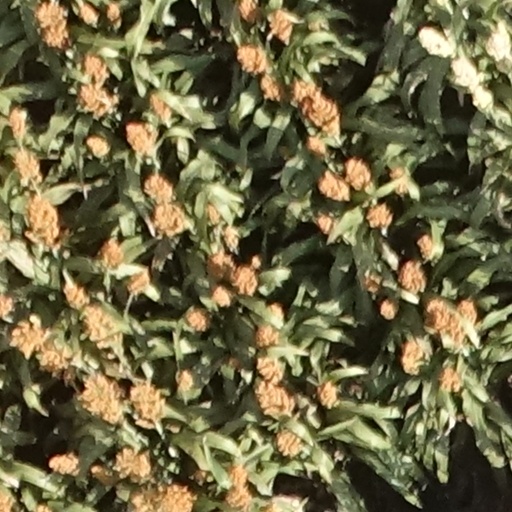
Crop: sorghum